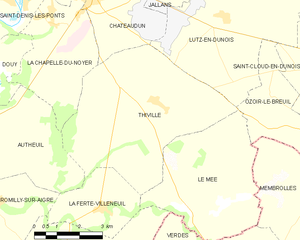
Carte de Thiville et des communes limitrophes.
Thiville est une commune française située dans le département d'Eure-et-Loir en région Centre-Val de Loire.